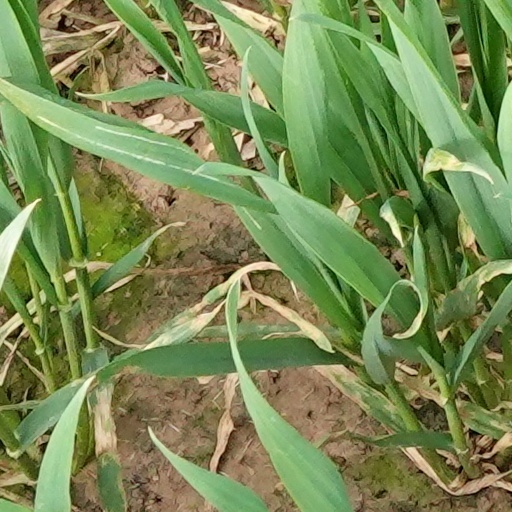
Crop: wheat